Religion and LGBTQ people

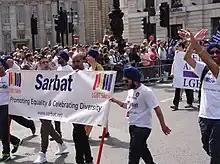
Sikh-Believers for lgbti – acceptance at London Pride

Hinduism has taken various positions, ranging from positive to neutral or antagonistic. Referring to the nature of samsara, the "Rigveda", one of the four canonical sacred texts of Hinduism says 'Vikruti Evam Prakriti' (perversity/diversity is what nature is all about, or, what seems un-natural is also natural), which some scholars believe recognizes homosexuality as natural, if not an approval of homosexuality. Sexuality is rarely discussed openly in Hindu society, and LGBTQ issues are largely a taboo subject — especially among the strongly religious. A "third gender" has been acknowledged within Hinduism since Vedic times. Several Hindu texts, such as Manu Smriti and Sushruta Samhita, assert that some people are born with either mixed male and female natures, or sexually neuter, as a matter of natural biology. They worked as hairdressers, flower-sellers, servants, masseurs and prostitutes. Today, many people that identify as "hijras" are officially recognized as a third gender that is neither male nor female in India; they mostly live on the margins of society, and many still work in prostitution, or make a livelihood as beggars.